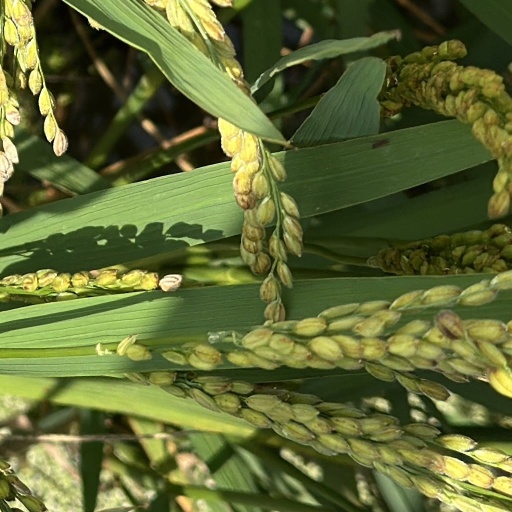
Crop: rice